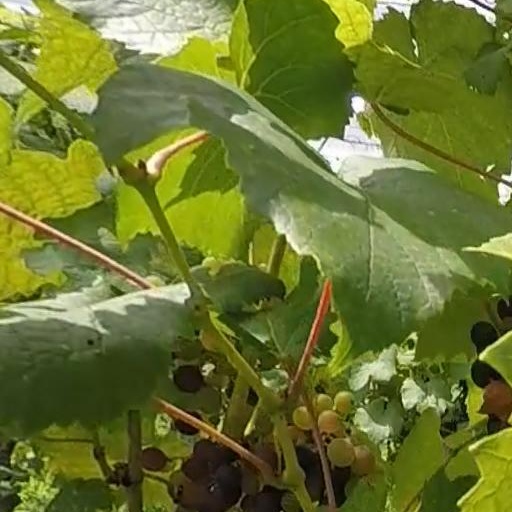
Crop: grape